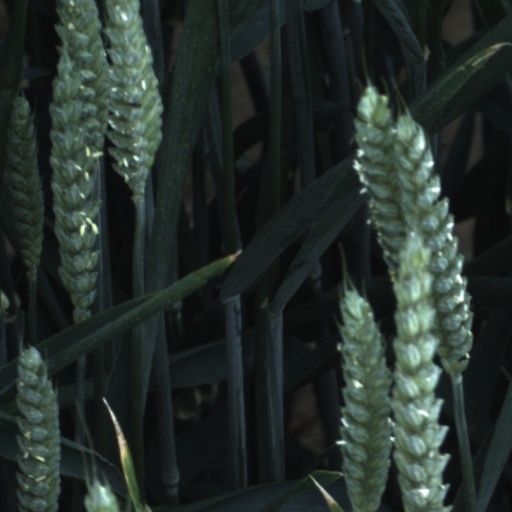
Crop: wheat